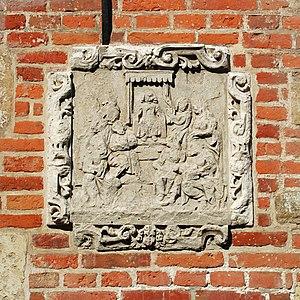
Belgique - Louvain - Grand Béguinage - Middenstraat n° 54 (bas-relief représentant Jésus parmi les docteurs)
Le grand béguinage de Louvain est le plus vieux et le plus grand des deux béguinages que compte la ville belge de Louvain, dans la province du Brabant flamand.